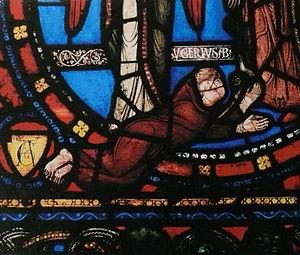
Suger, né selon Charles Higounet à Chennevières-lès-Louvres en 1080 ou 1081 et mort à Saint-Denis le 13 janvier 1151, est un abbé et homme d'État français. Principal ministre des rois Louis VI le Gros et Louis VII le Jeune, il est connu surtout par ses ambitions théologiques et artistiques qui le conduisirent à reconstruire la basilique de Saint-Denis, première construction d'architecture ogivale, et à donner naissance à l'art gothique.
Franconville ou Franconville-la-Garenne, nom d'usage de la municipalité, est une commune française située dans le département du Val-d'Oise, en région Île-de-France. Elle est la cinquième ville du département par sa population.